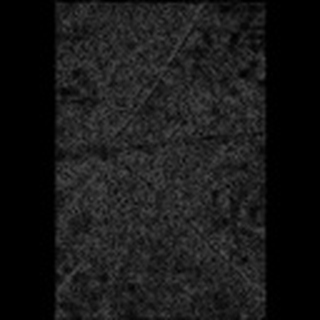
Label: cotton_aphids